Eggardon Hill

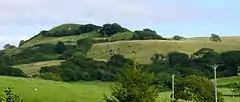
Eggardon Hill from the South West, August 2009

The Hillfort and the two bowl barrows within it are a scheduled monument. The group of three bowl barrows and the disc barrow outside of the hillfort are scheduled separately.